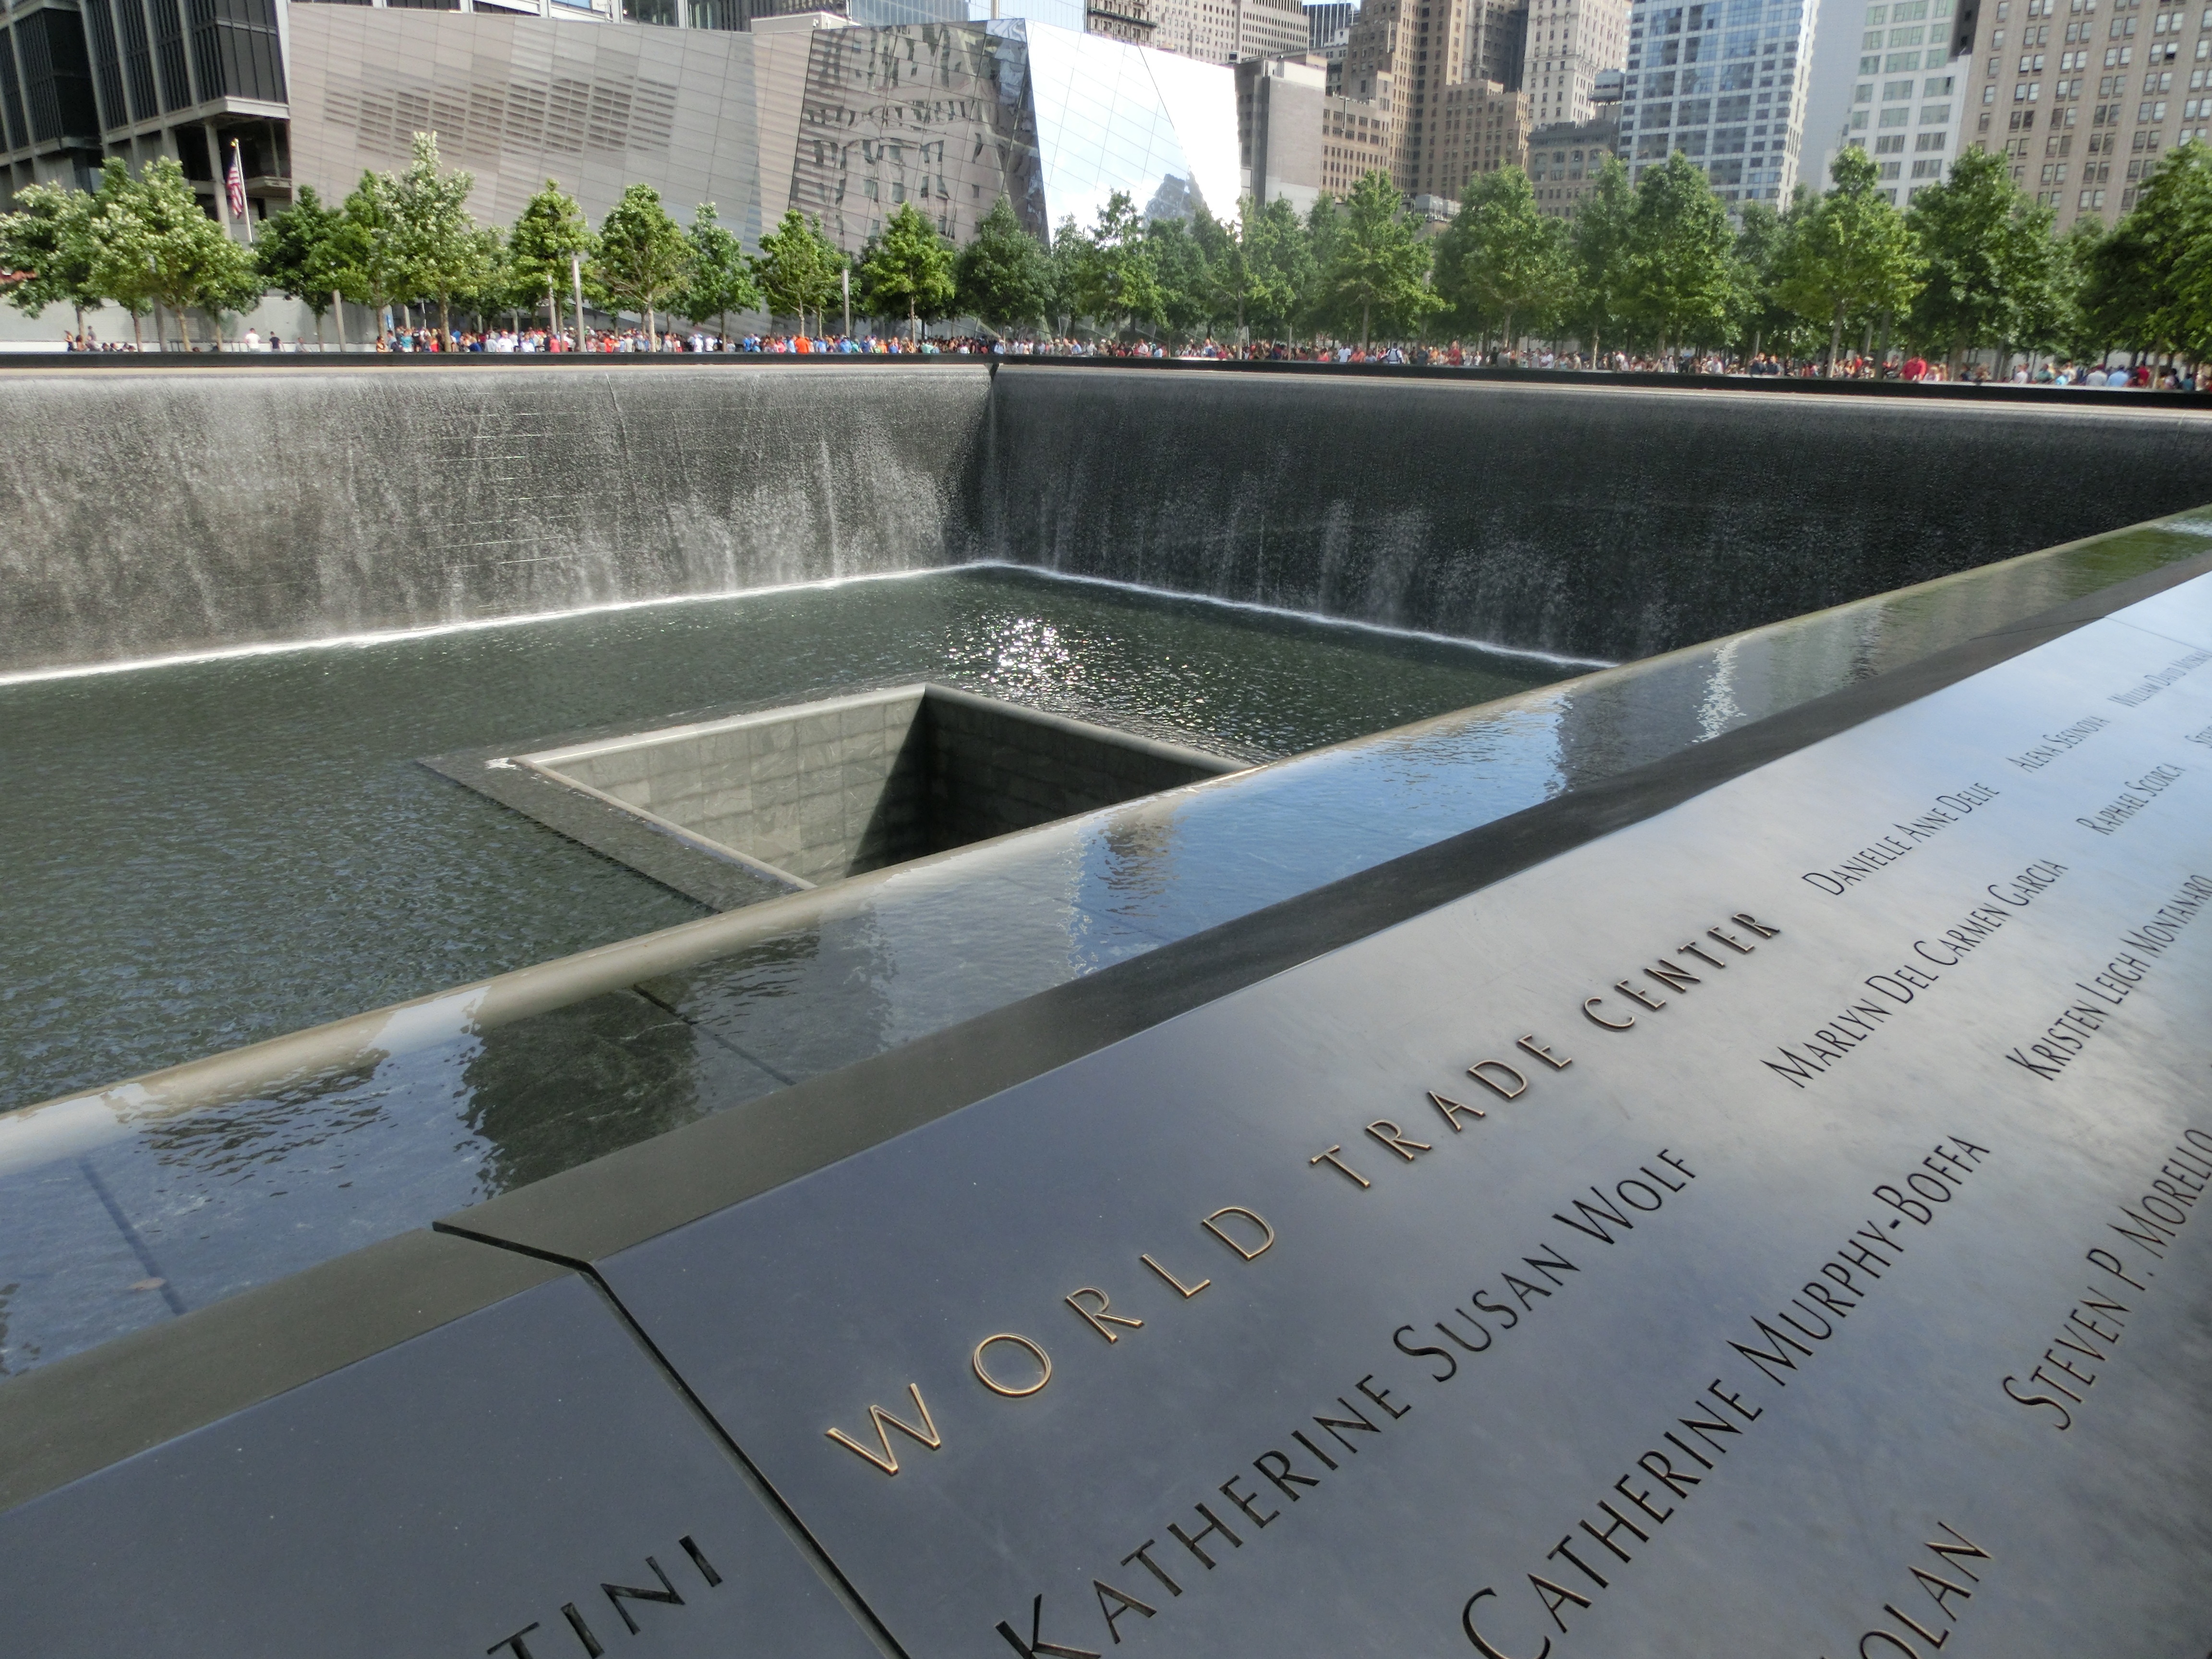
new york, manhattan, monument, swimming pool, nyc, usa, america, property, ground zero, world trade center, united states, memorial, september, reflecting pool